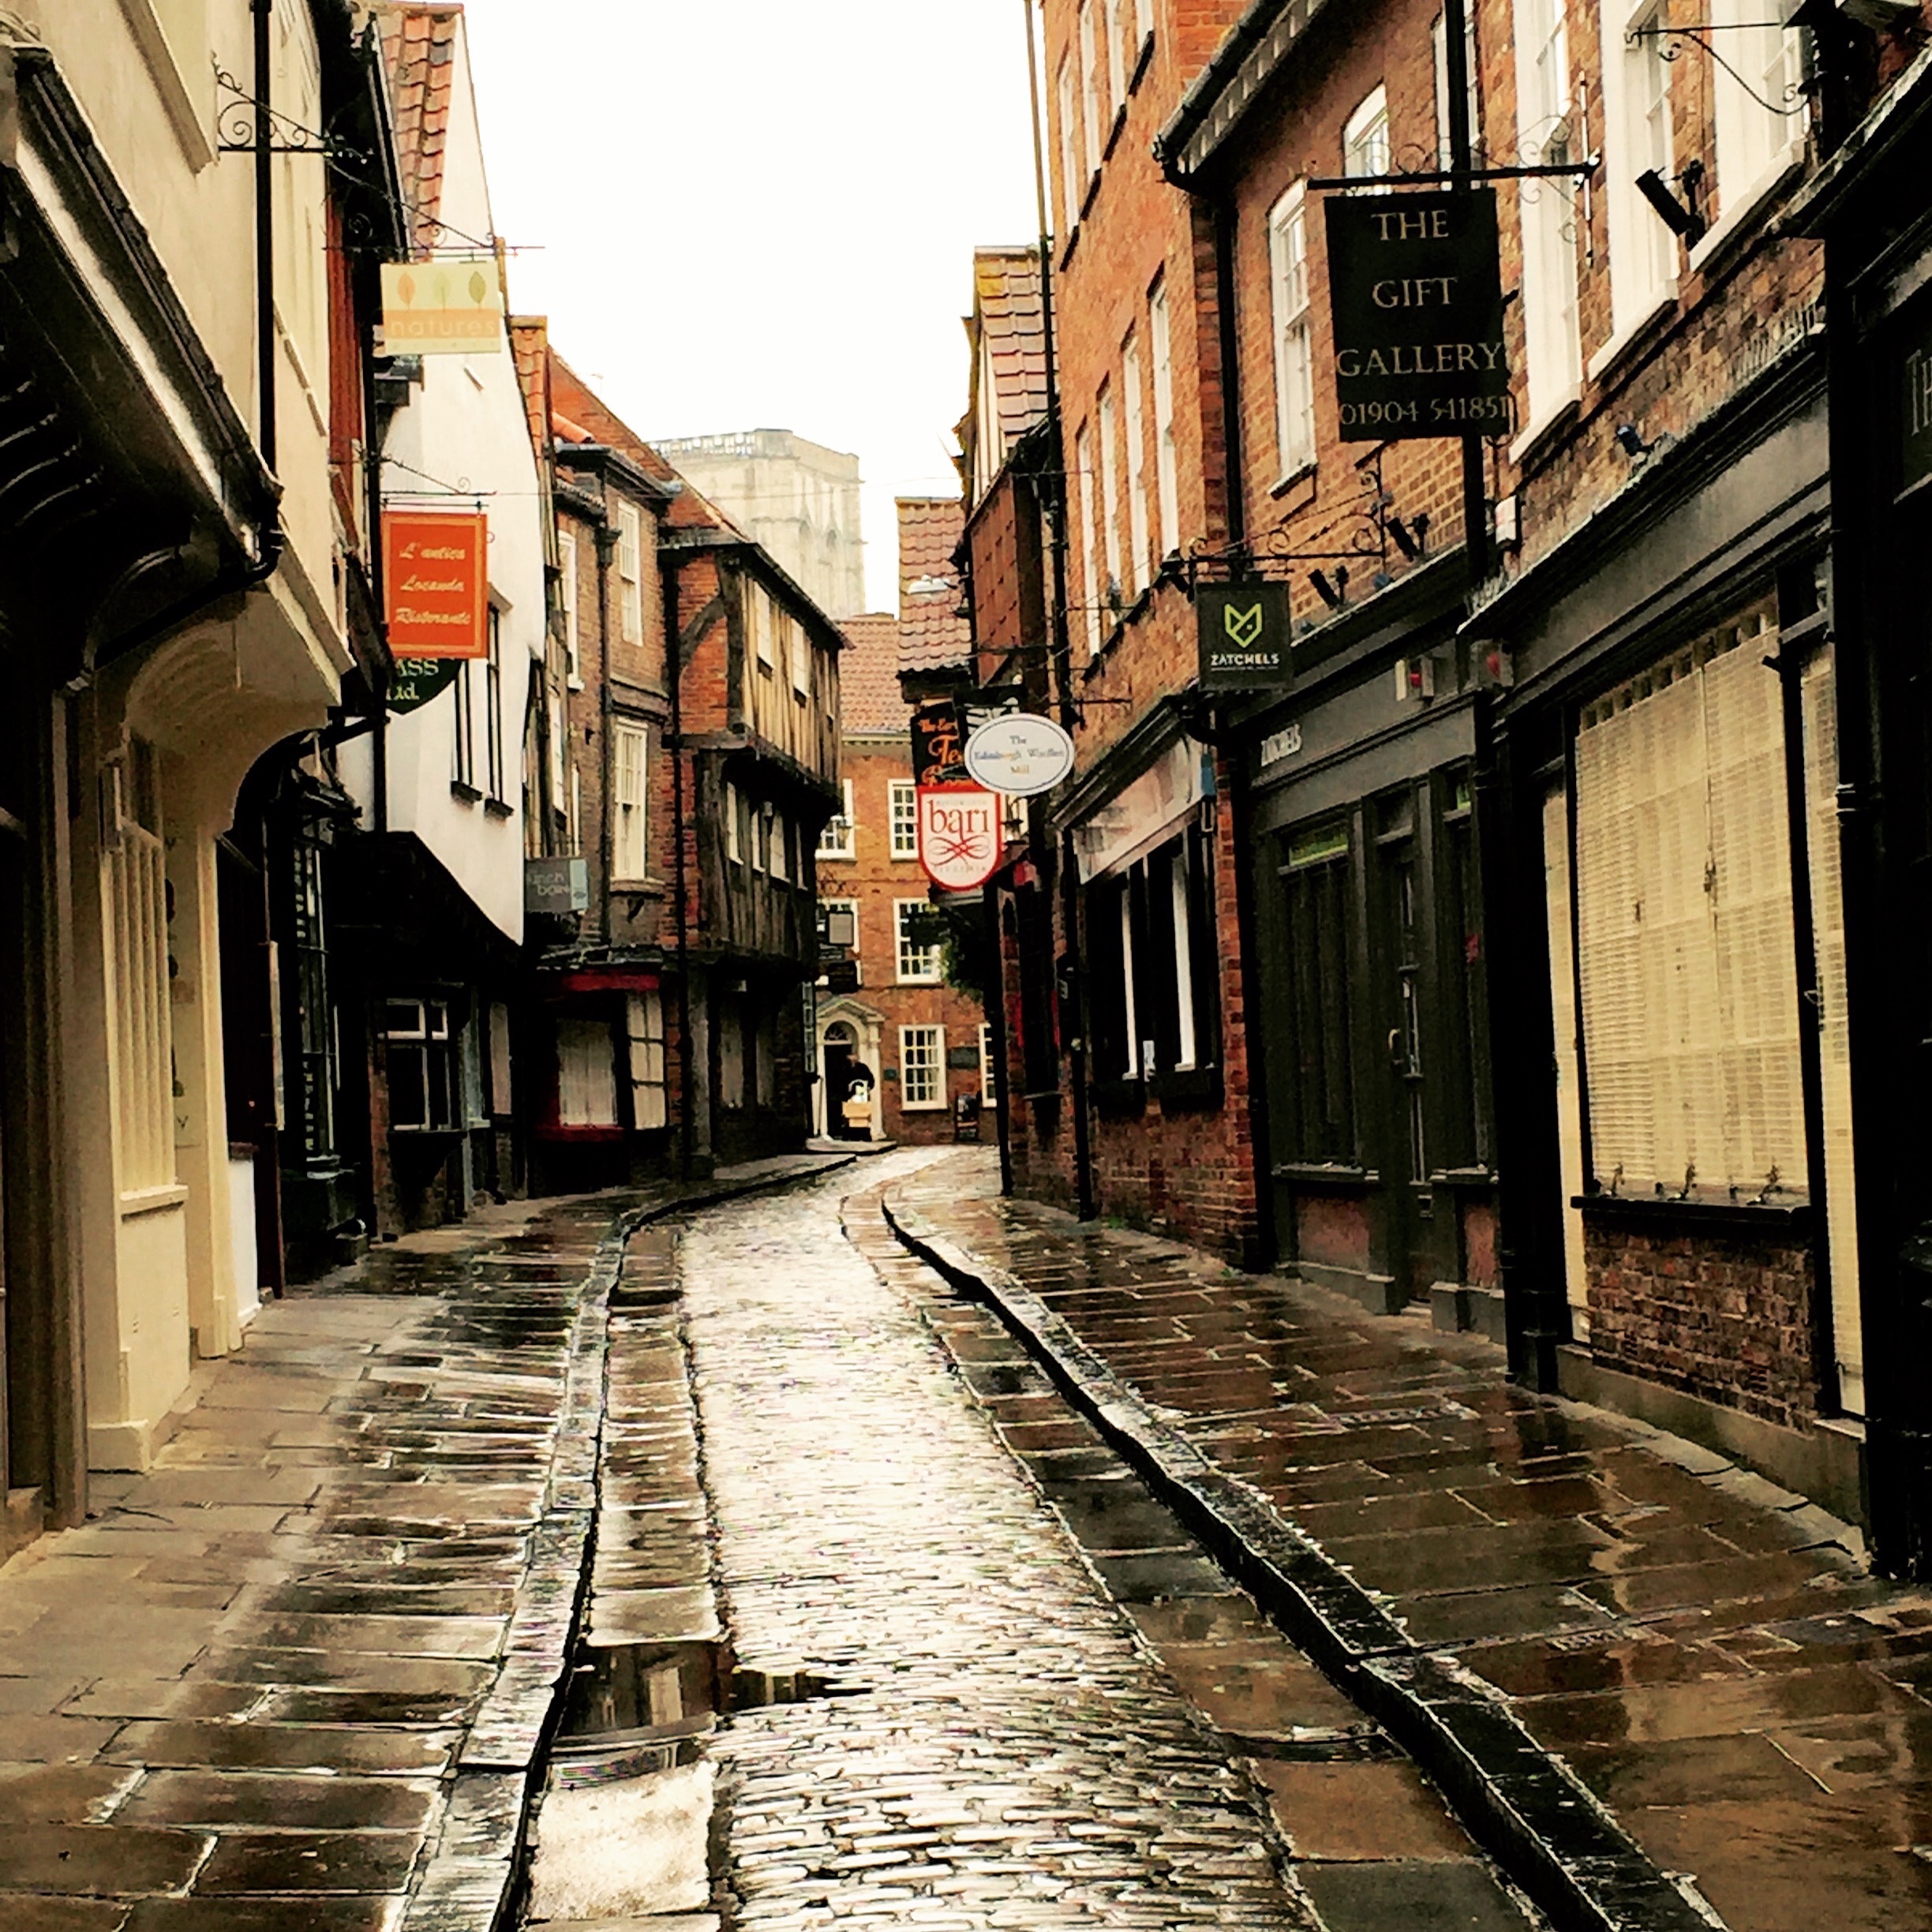
track, road, street, town, alley, city, cityscape, transport, lane, infrastructure, neighbourhood, urban area, residential area, human settlement